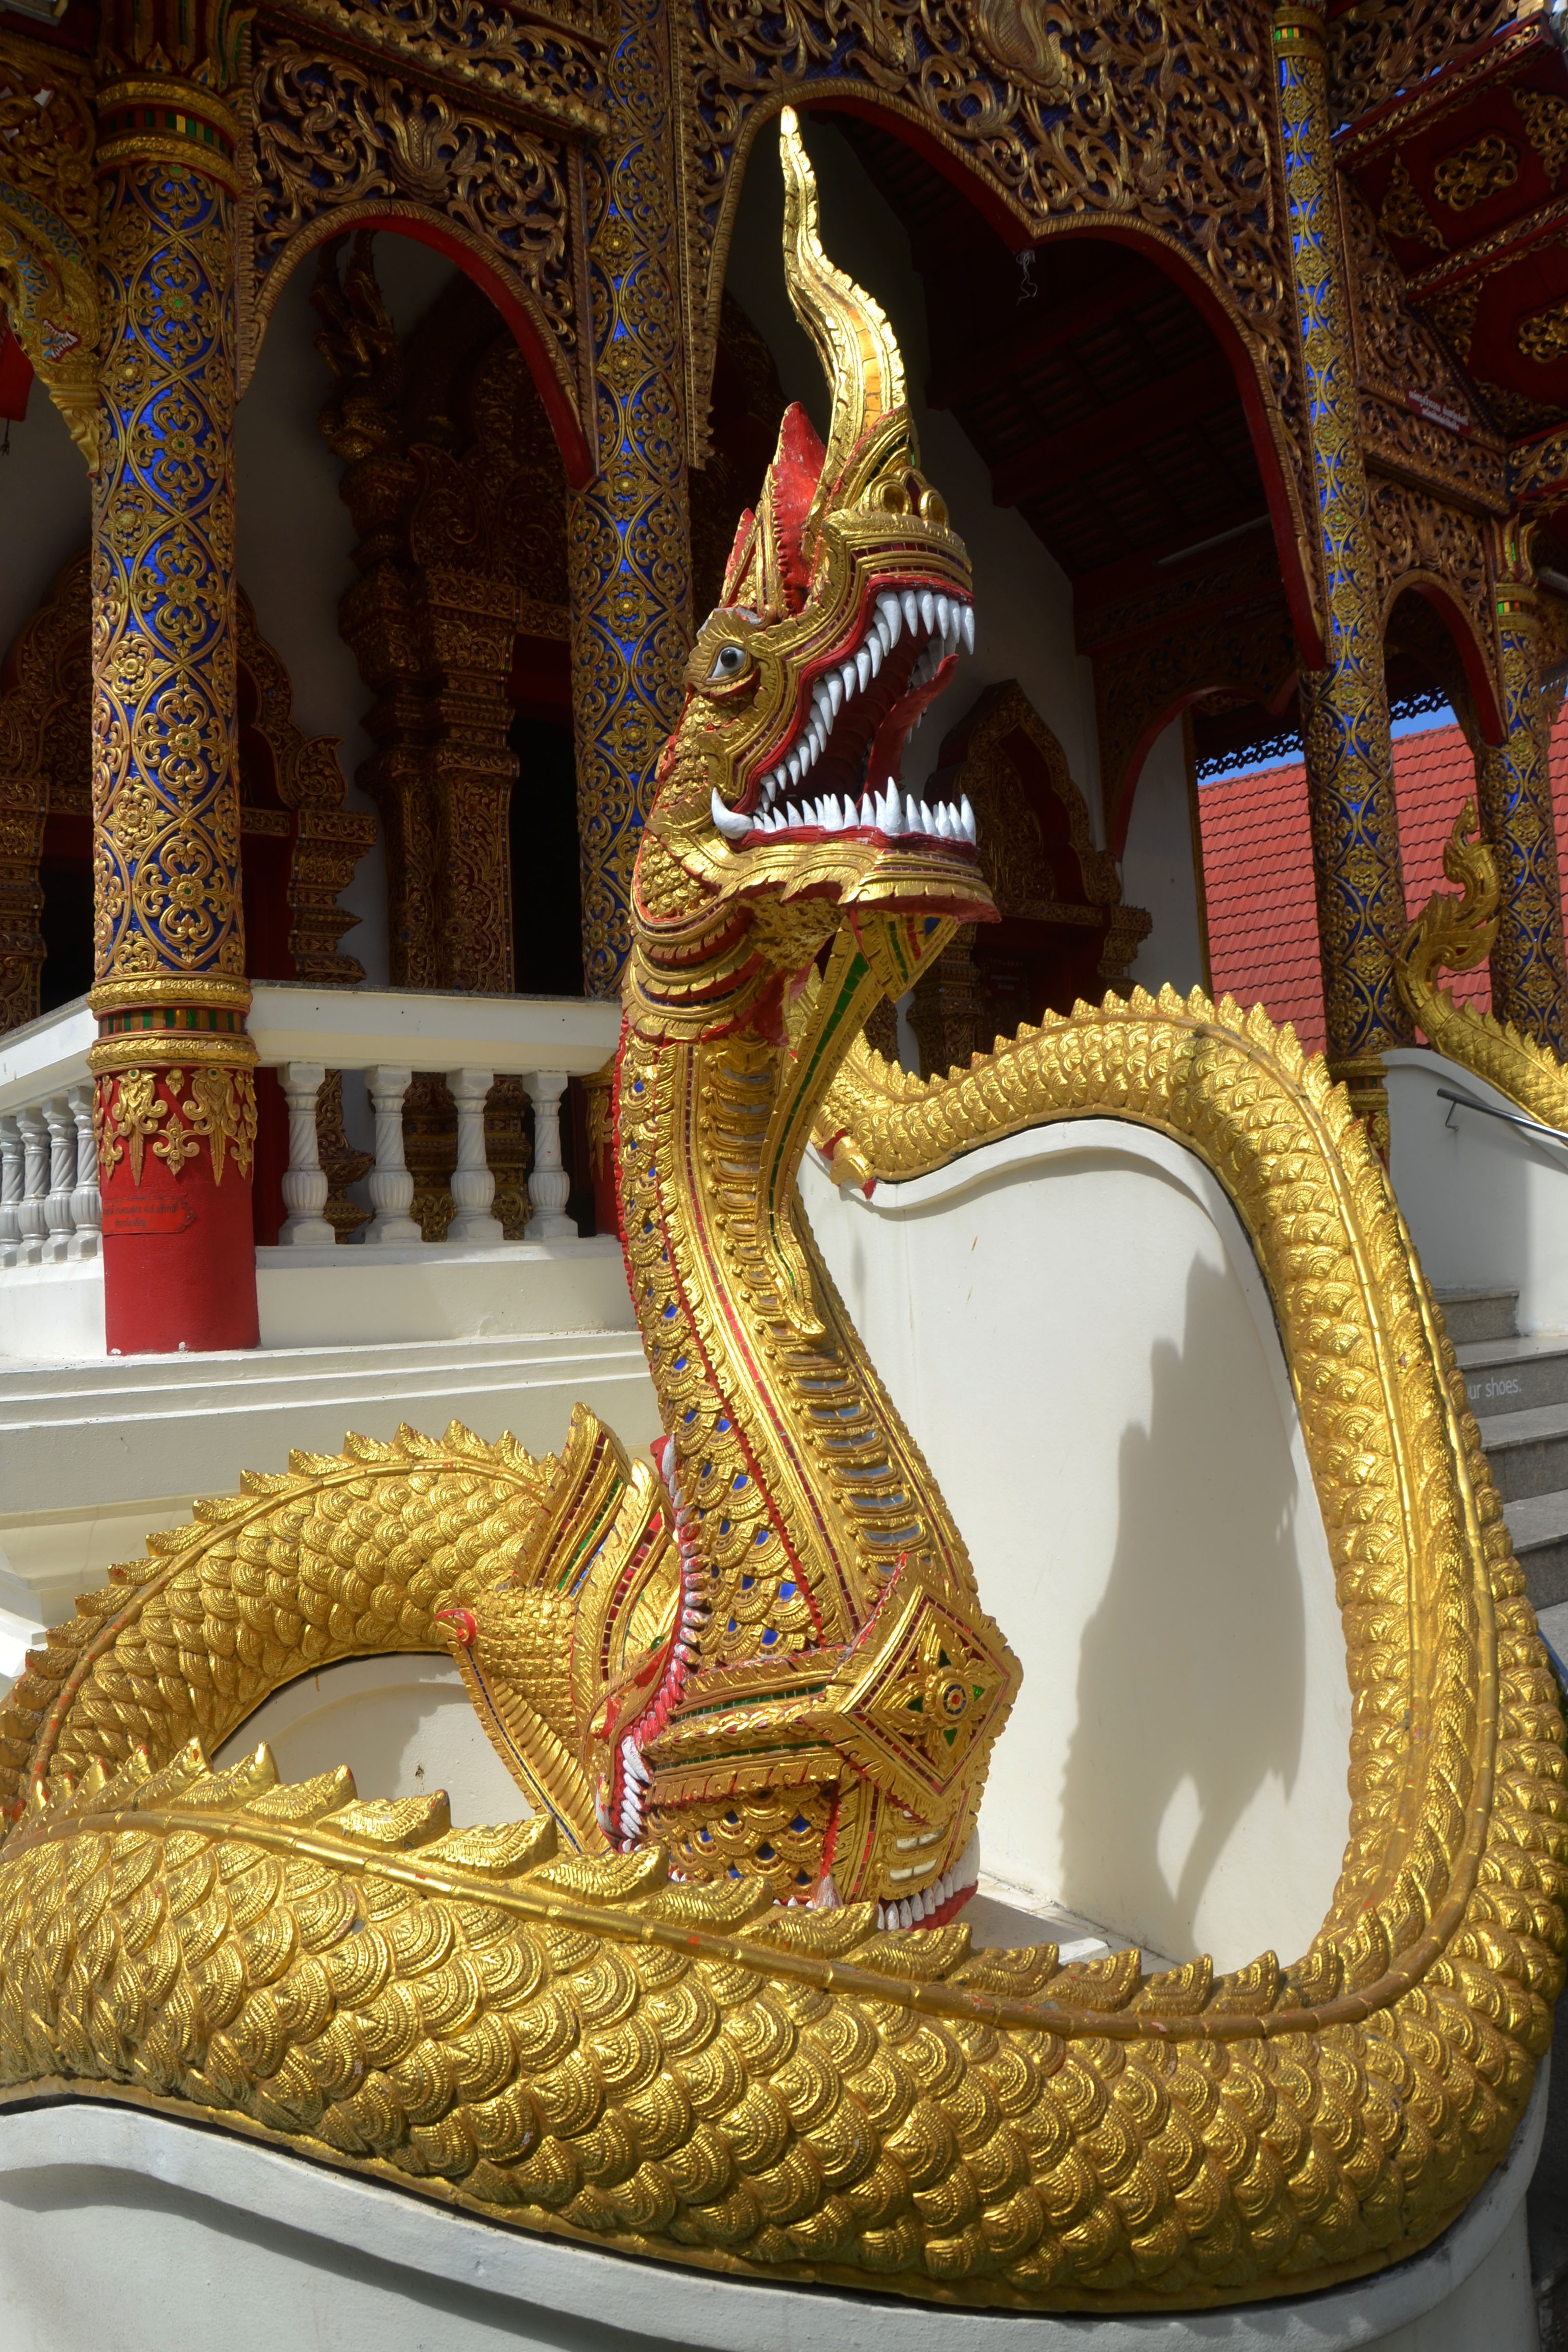
old, animal, monument, asian, statue, decoration, pattern, chinese, symbol, tattoo, ancient, reptile, thailand, design, temple, snake, monster, dragon, culture, fantasy, worm, eastern, carving, icon, china, oriental, legend, traditional, serpent, mythology, chiang mai, chinese dragon, dragon vector